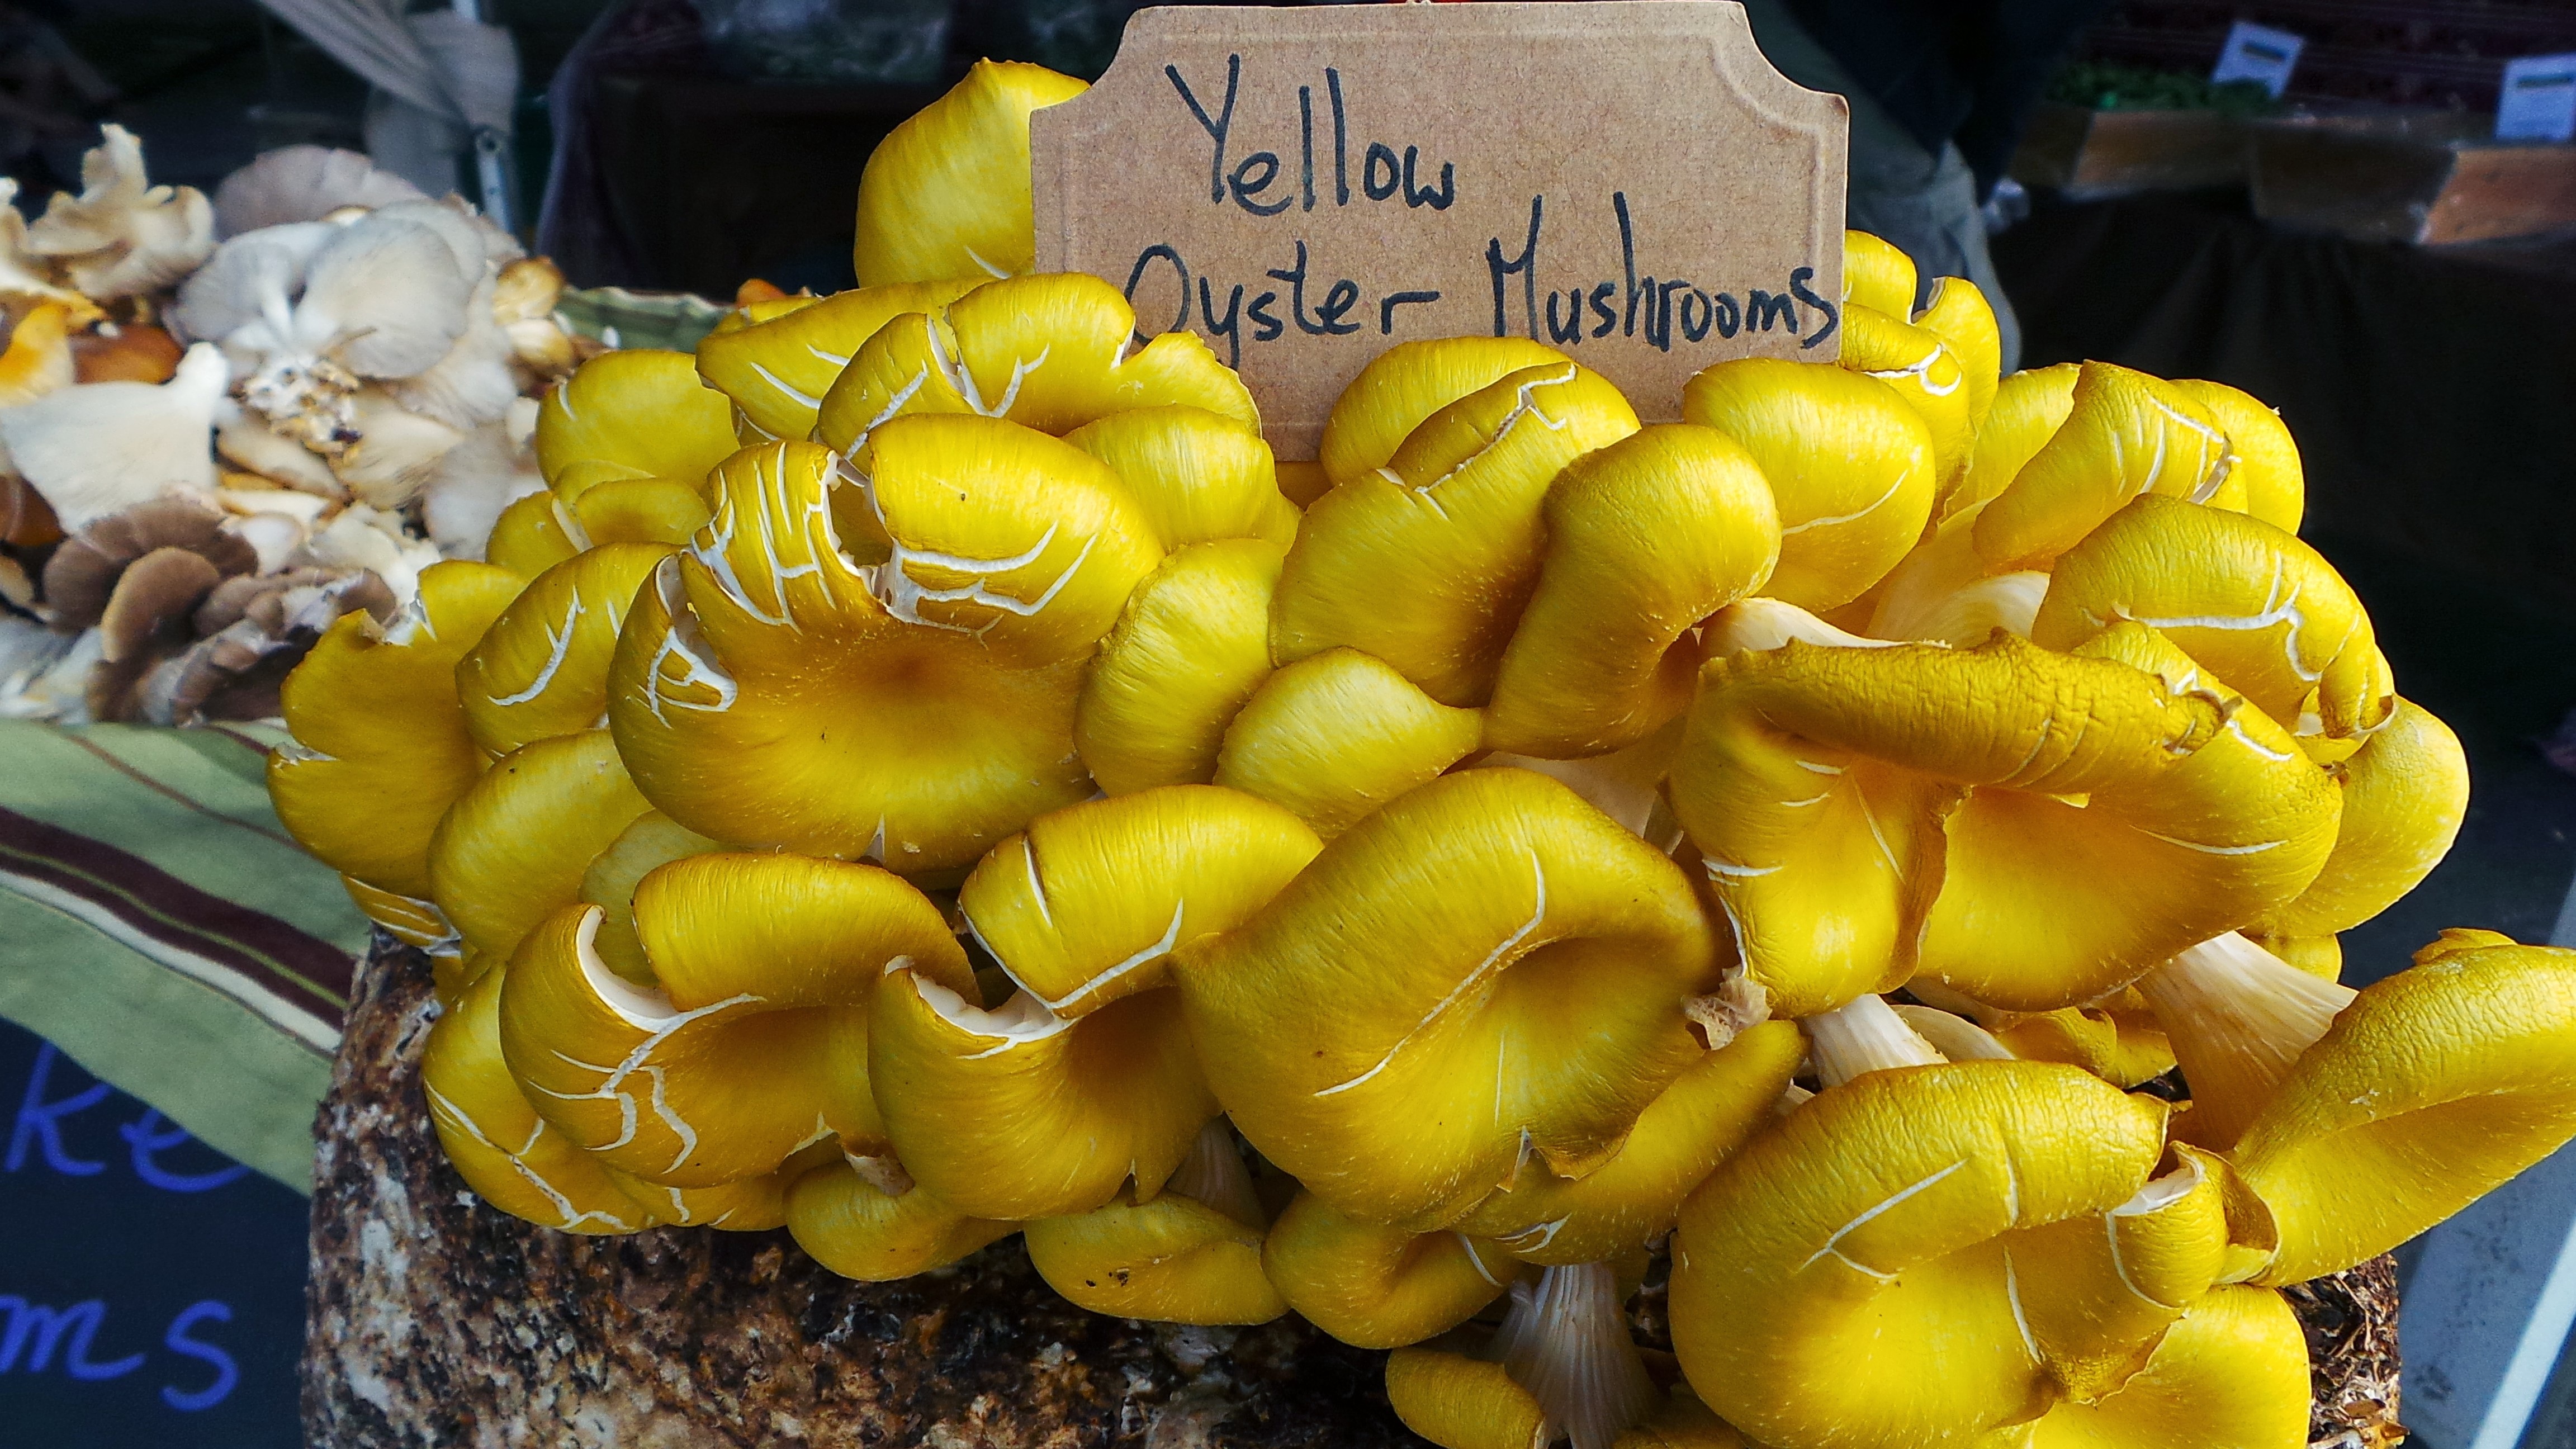
plant, fruit, flower, food, produce, vegetable, fresh, yellow, healthy, flora, delicious, mushrooms, organic, jackfruit, oyster mushrooms